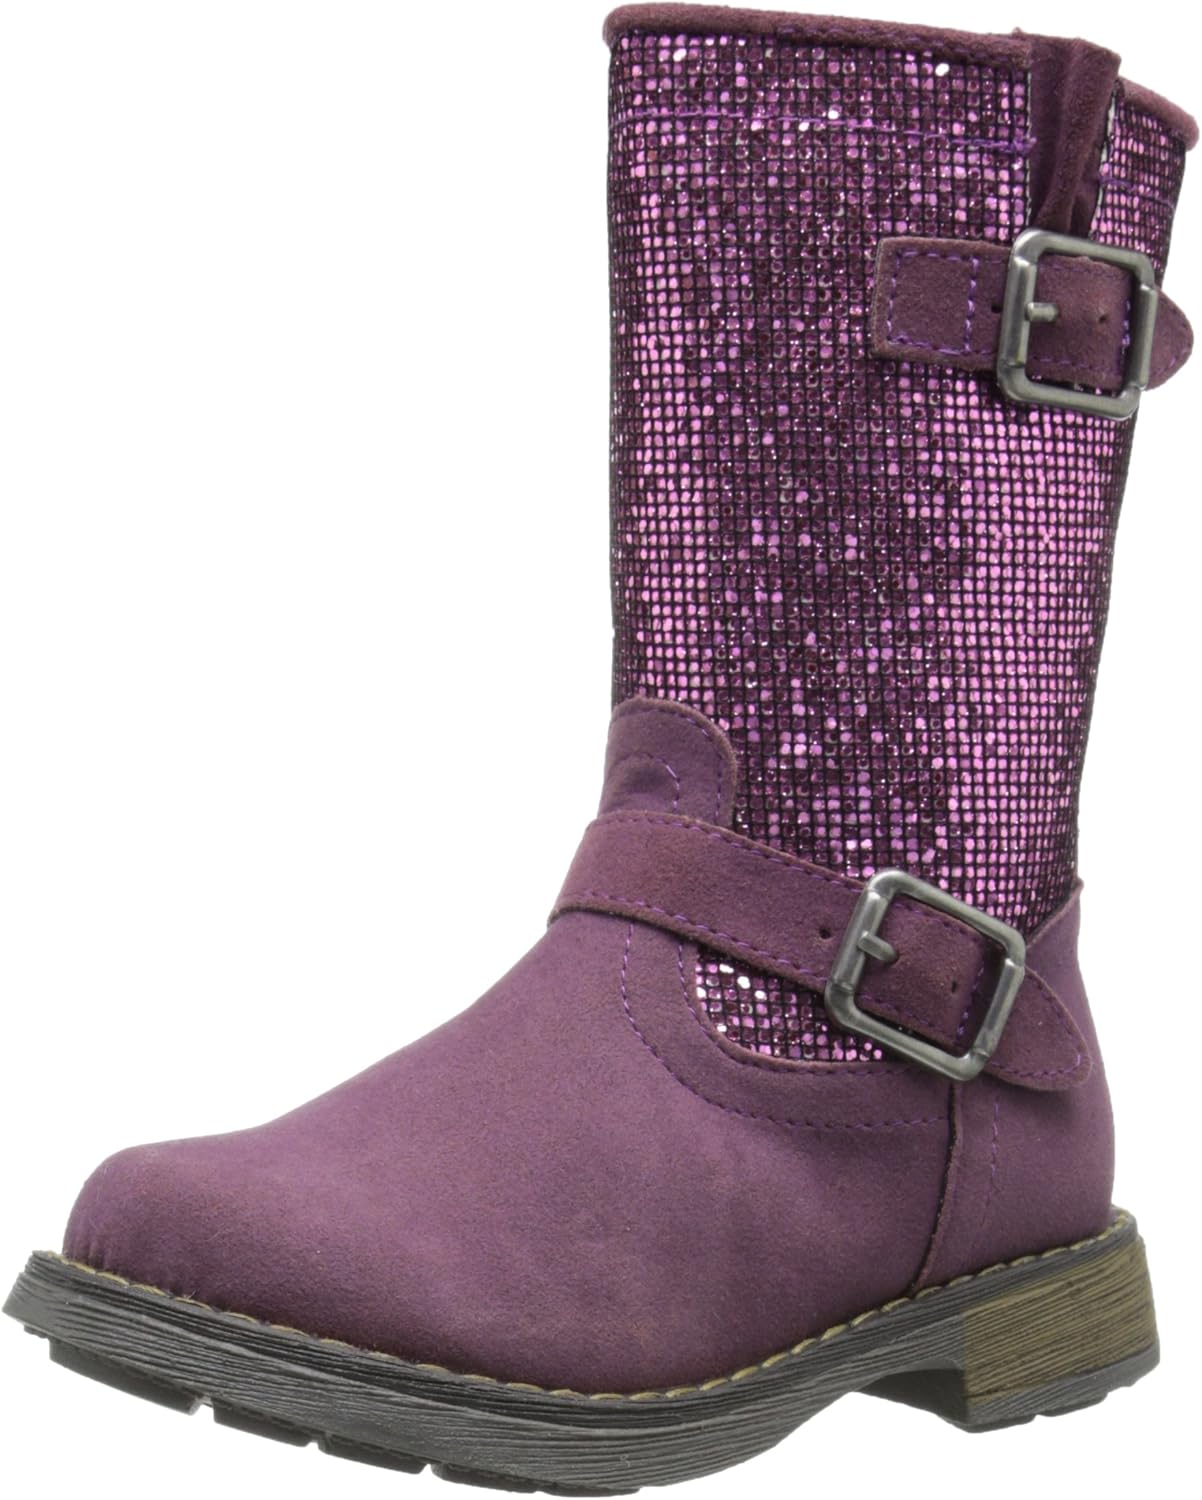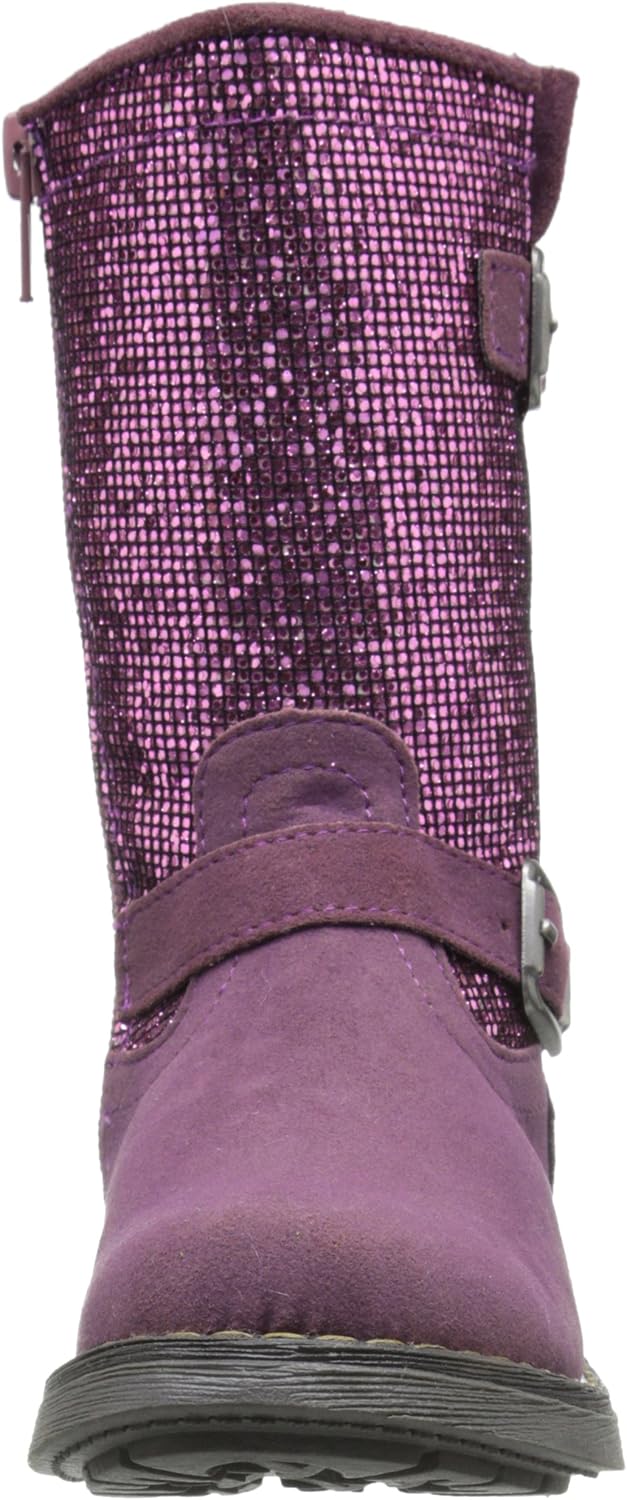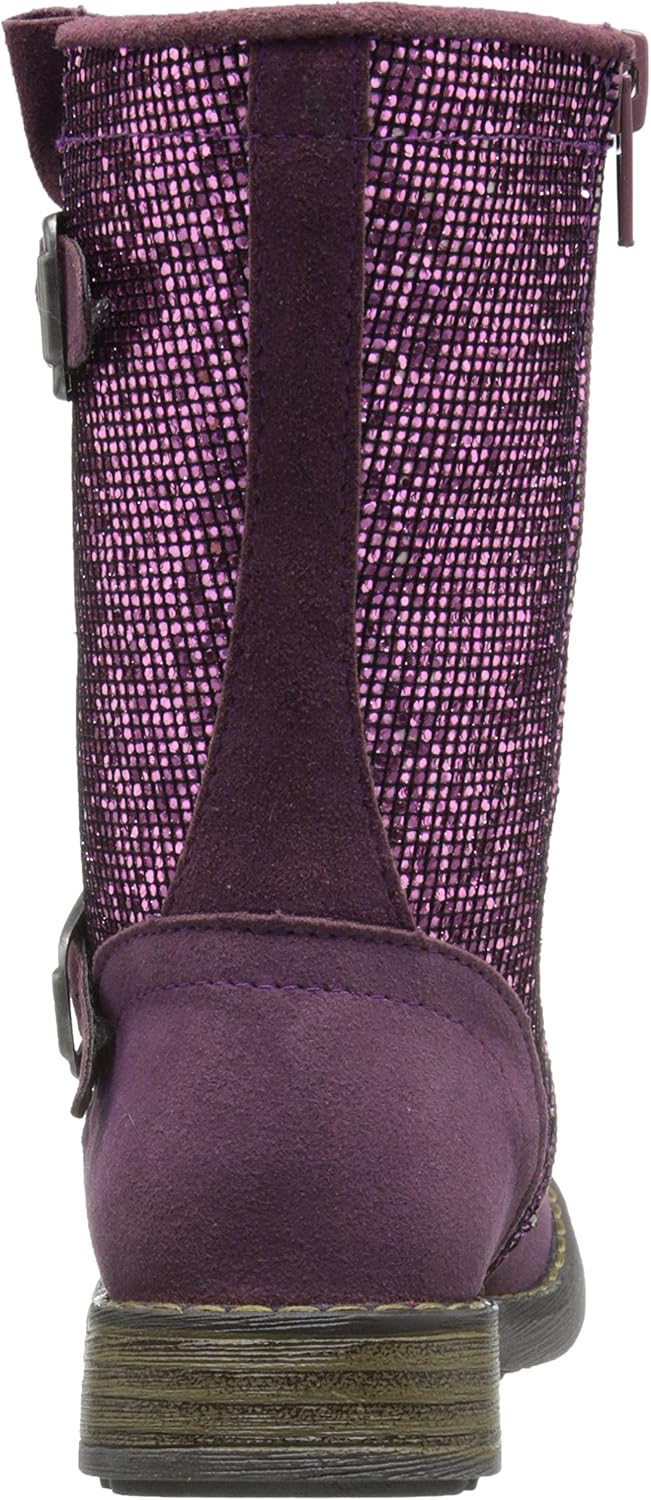
Jumping Jacks Glitter Zip Boot (Toddler/Little Kid)
Category: AMAZON FASHION
For 60 years, Jumping Jacks has been committed to making quality children shoes based on the premise that kids' feet come in all shapes and sizes. They've added features like leather-cushioned insoles and full-leather linings on most of shoes to insure that your child's feet stay cool and dry. Jumping Jacks foot beds are flexible and use size-graded outsoles for better fit. Believing that children's shoes should be for children and not adult look-a-likes, Jumping Jacks shoes will accommodate your child's growing needs for years to come. Whether you are looking for your baby's first shoe or a comfortable fitted children's shoe, Jumping Jacks' products will suit every need for a child's growing foot. Jumping Jacks is setting the standard for premier baby and adolescent brands; with orthopedically correct design, fashion innovation, and parent-friendly merchandising.
Features: 100% Manmade | Synthetic sole | Shaft measures approximately 7" from arch | Heel measures approximately 1" | Boot opening measures approximately 9" around